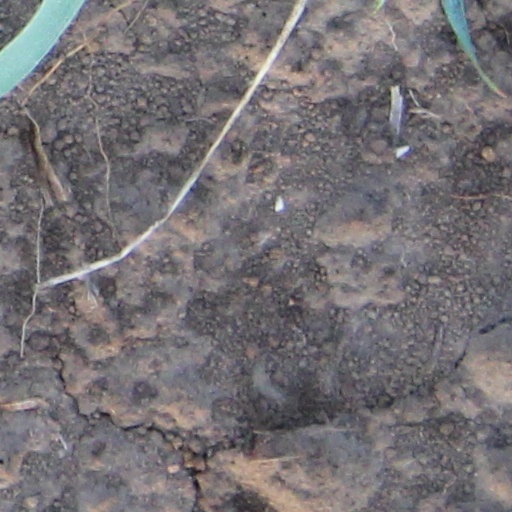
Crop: wheat